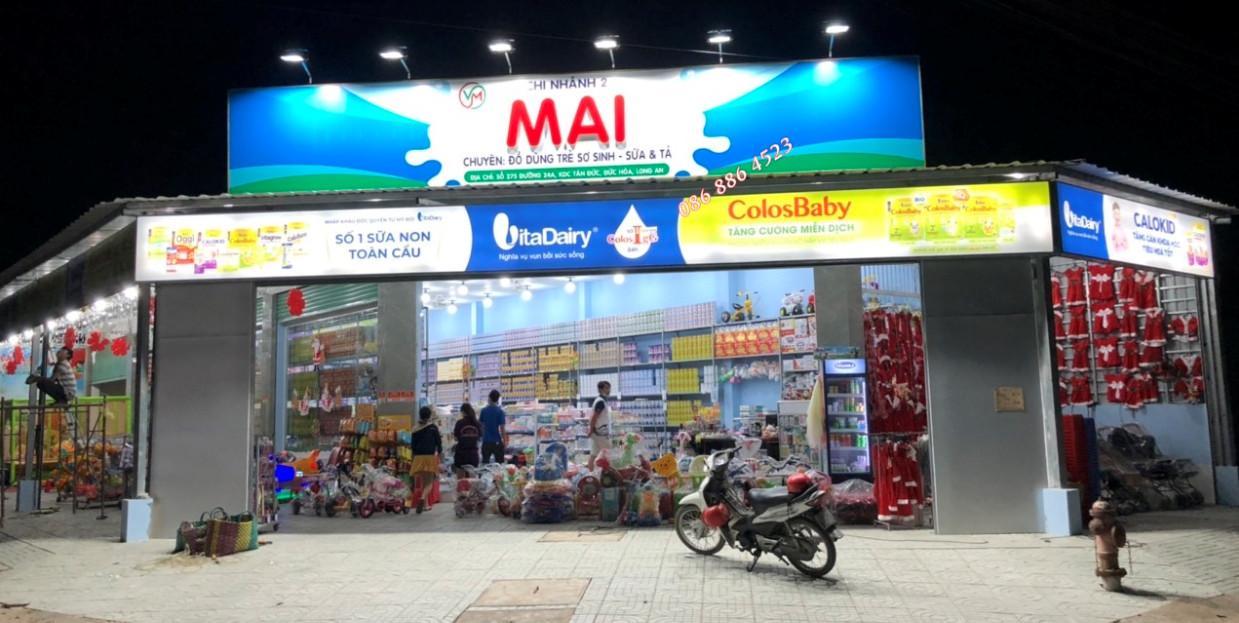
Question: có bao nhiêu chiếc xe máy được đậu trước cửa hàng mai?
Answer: có một chiếc xe máy được đậu trước cửa hàng mai